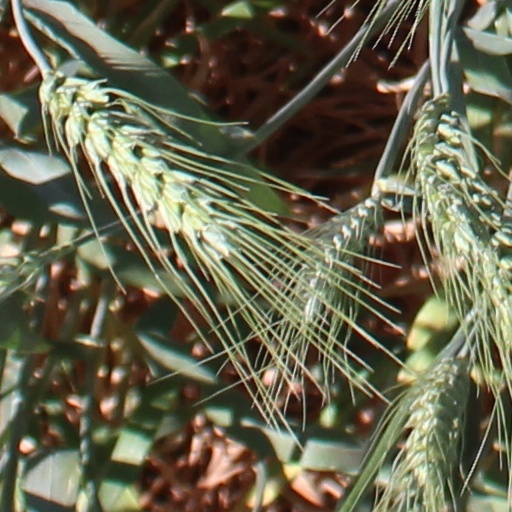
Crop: wheat